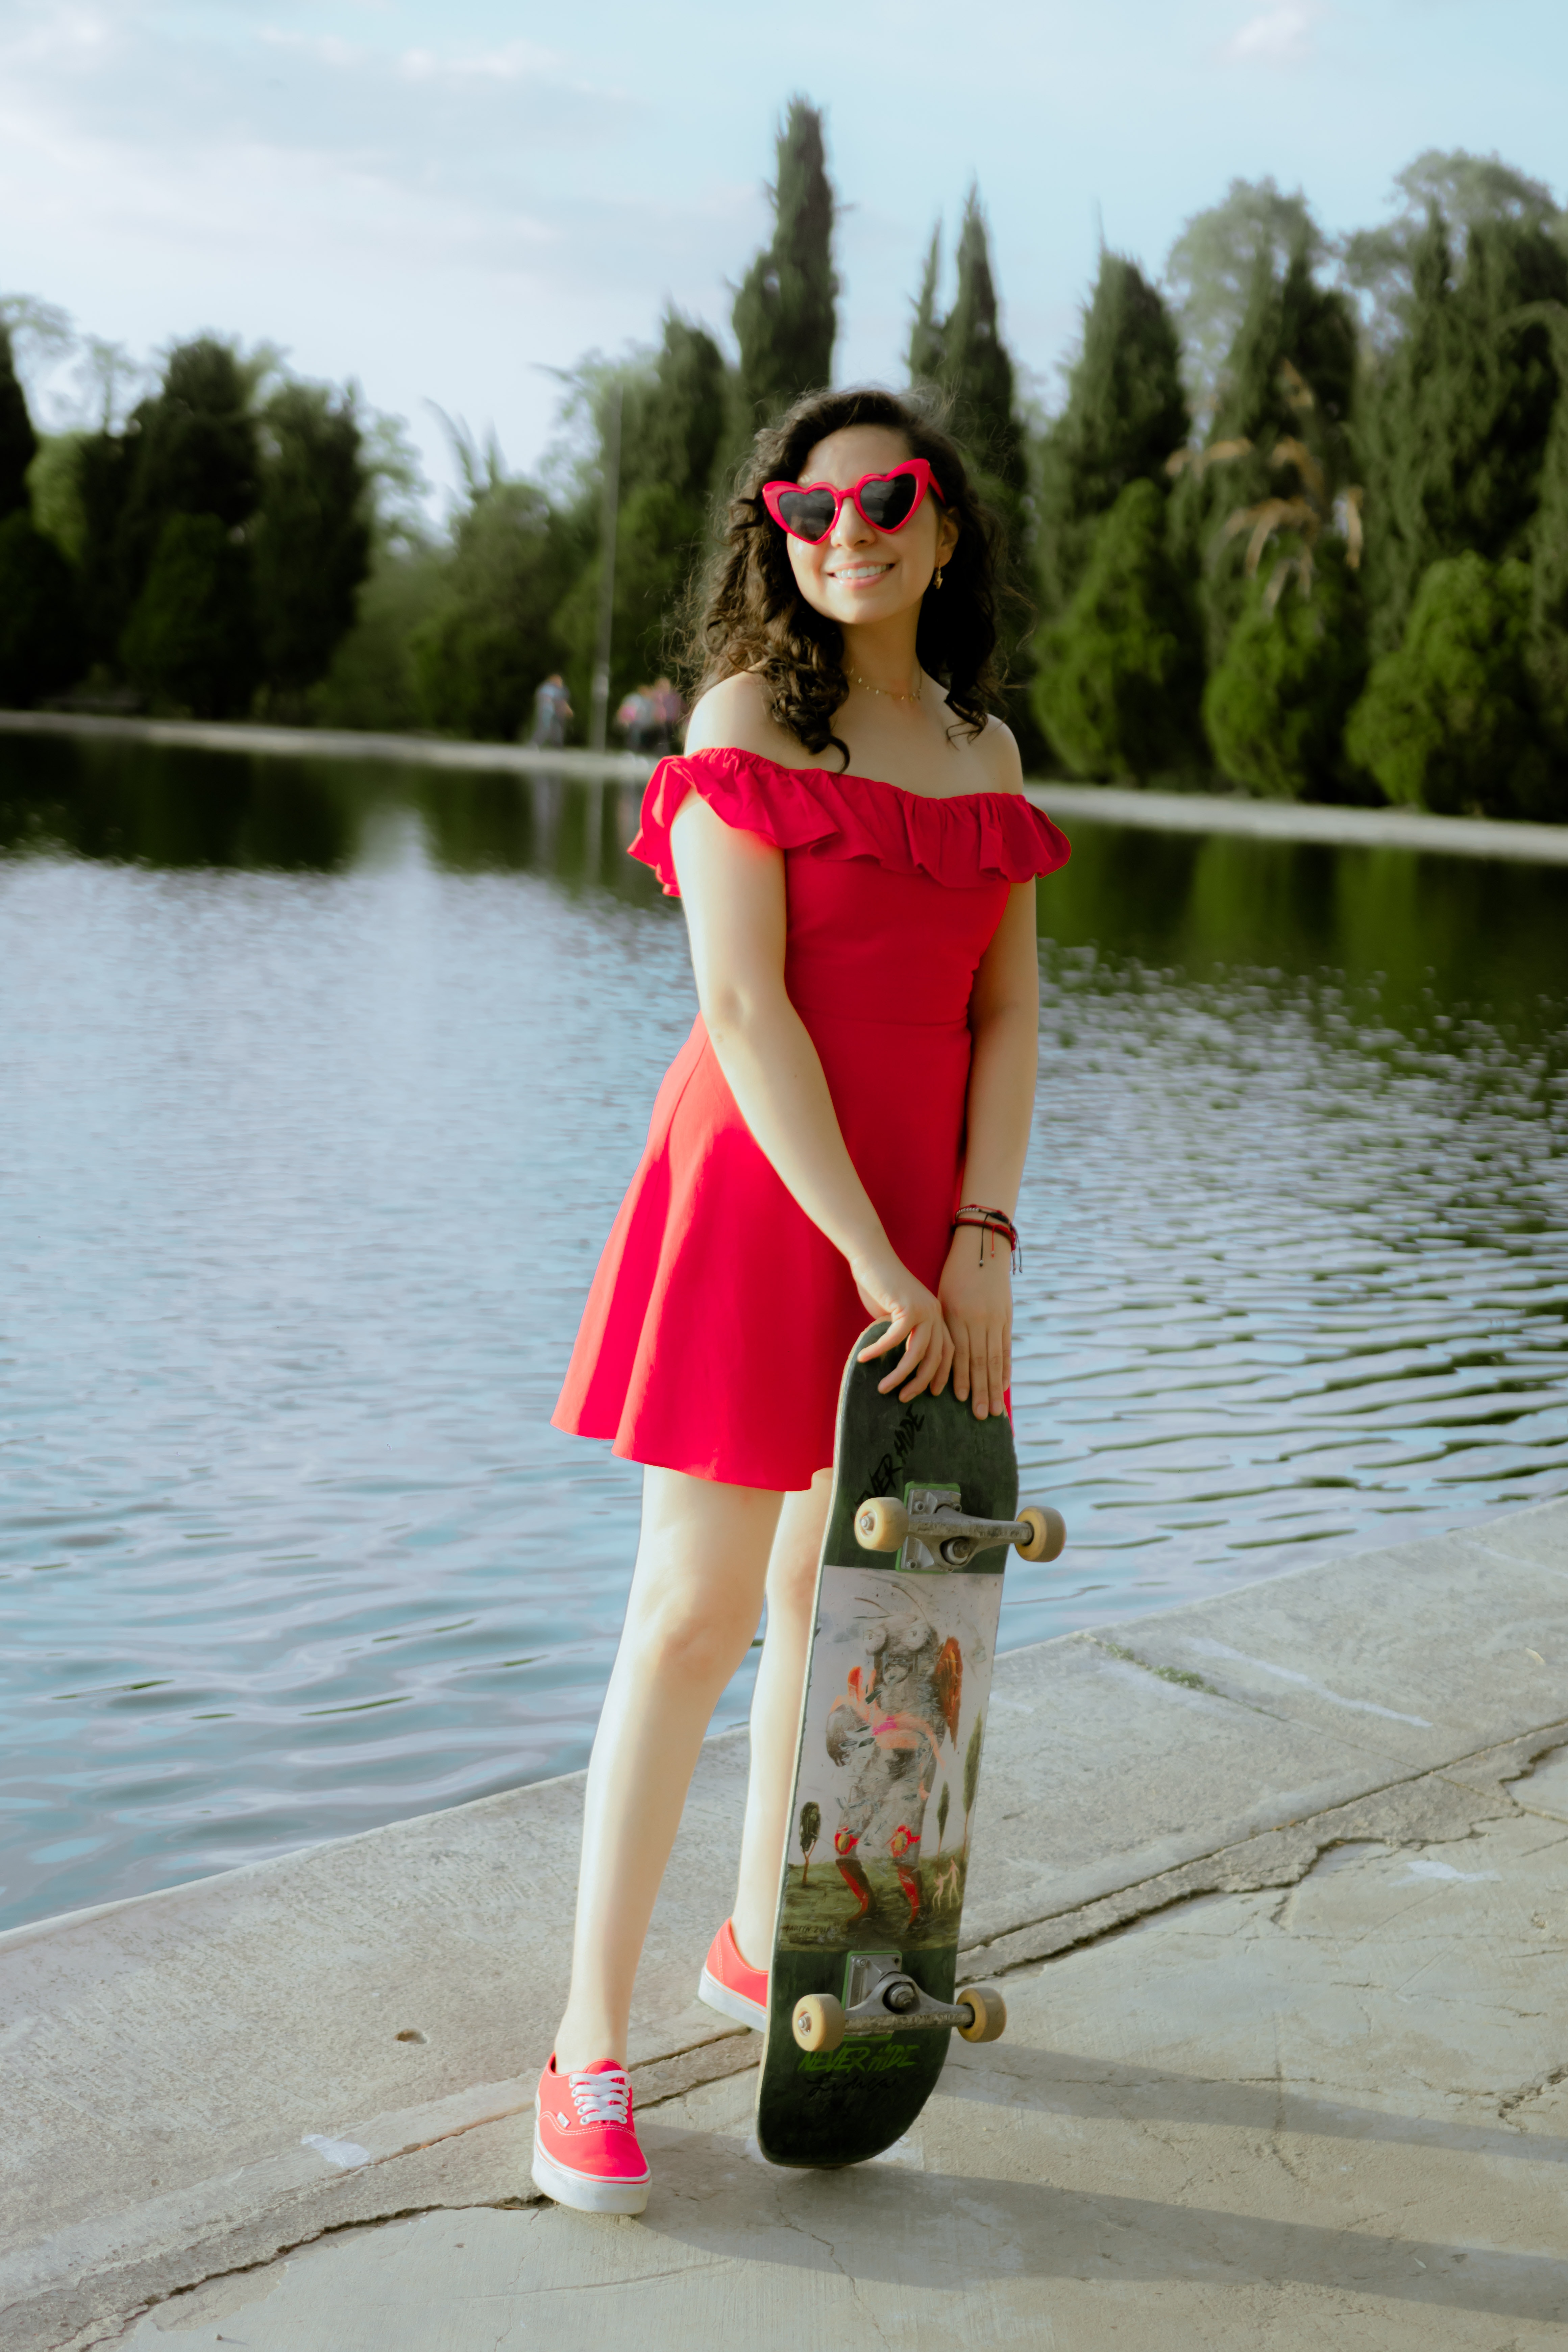
woman, footwear, glasses, water, shoe, plant, shoulder, Skateboard truck, vision care, sunglasses, tree, goggles, dress, wheel, street fashion, waist, standing, sports equipment, happy, eyewear, knee, thigh, lake, leisure, rolling, fashion design, sneakers, grass, skateboarder, human leg, recreation, magenta, skateboard, blond, pattern, high heels, fun, vintage clothing, fashion accessory, brown hair, personal protective equipment, vacation, longboarding, Skateboarding Equipment, longboard, sitting, bag, fashion model, ankle, retro style, photo shoot